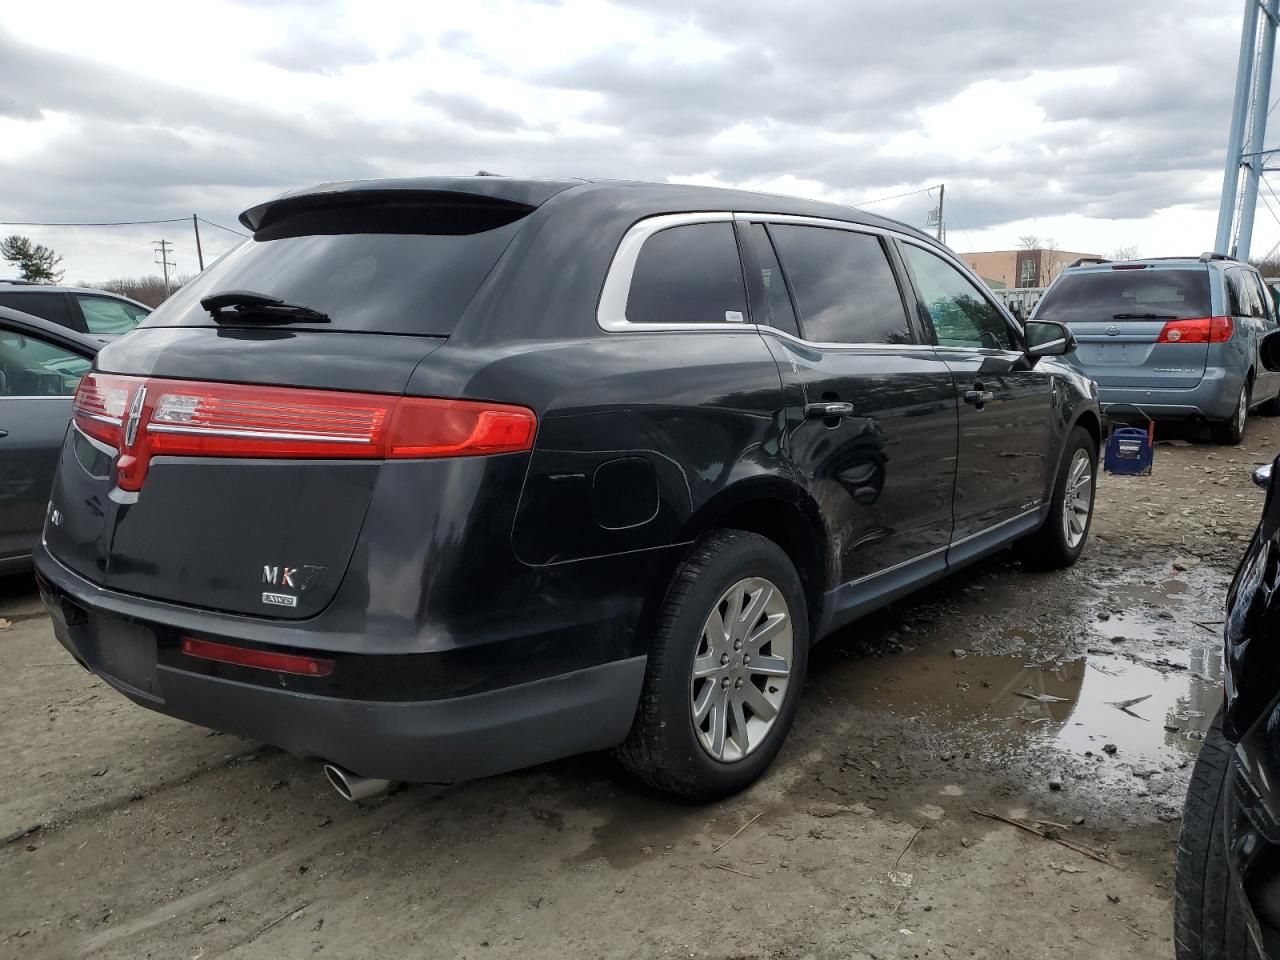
Aucun dommage détecté.
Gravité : aucun